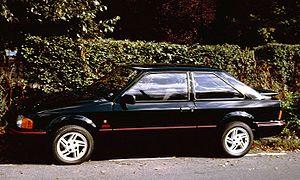
La Ford Escort est une voiture du groupe américain Ford produite par Ford Europe.